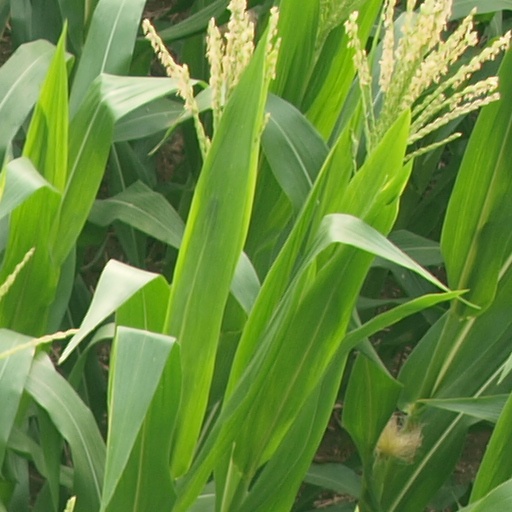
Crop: maize; corn